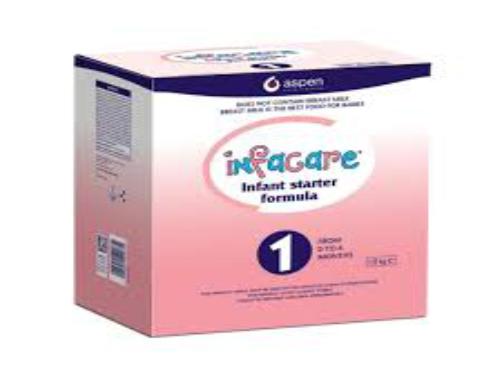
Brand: Infacare
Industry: Food